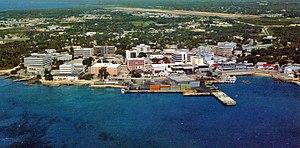
Le phare de Grand Cayman ou Anchor Light est un phare actif situé à l'extrémité ouest de l'île Grand Cayman aux Îles Caïmans, en mer des Caraïbes.
George Town est la capitale des îles Caïmans, dans les Antilles britanniques. Avec plus de 27 000 habitants en 2010, il s'agit de la plus grande ville de l'archipel, ainsi d'ailleurs que de tous les territoires britanniques d'outre-mer.